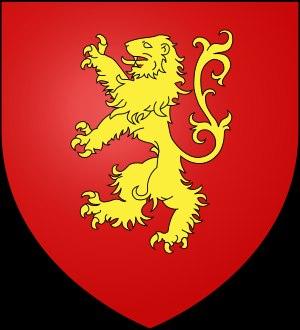
Les Frangipani ou Frangipane sont une puissante famille de la Rome médiévale. Ils prirent part aux luttes politiques entre familles aristocratiques pour le contrôle de la ville et des élections pontificales au XIIᵉ siècle et au XIIIᵉ siècle.